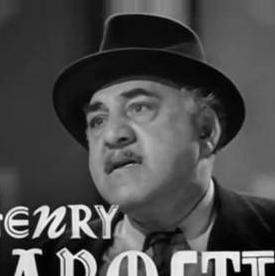
Age: 52